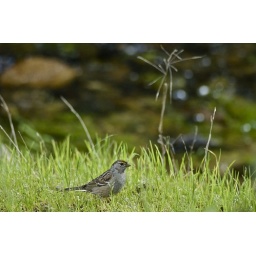
Sparrows in the green grass - 13